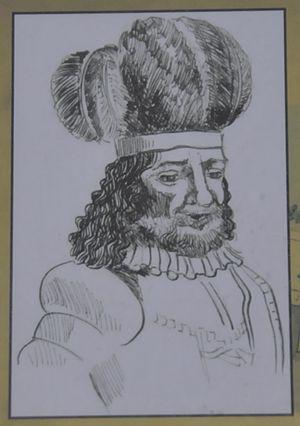
Balthazar de Thuringe. Issu de la maison de Wettin, il fut conjointement Margrave de Misnie et Landgrave de Thuringe de 1349 à 1381 puis seul Landgrave de Thuringe jusqu'à sa mort.